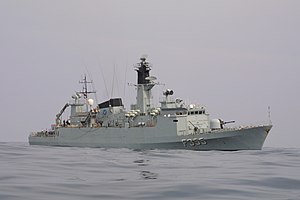
F355 Olfert Fischer
Korvetten Olfert Fischer var en korvet i det danske Søværn. Korvetten var det andet skib i Niels Juel-klassen og var opkaldt efter den danske søhelt og viceadmiral Olfert Fischer. Skibet indgik i flådens tal i 1981 og har siden spillet en stor rolle i den danske udenrigspolitik som det første moderne danske orlogsfartøj, der har deltaget i en international operation. Den 18. november 2009 blev skibets kommando strøget og skibet skal efter planen erstattes af en moderne fregat af Iver Huitfeldt-klassen.